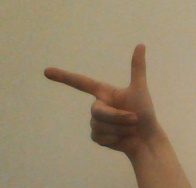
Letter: yaa